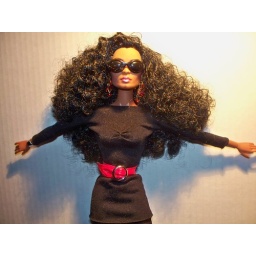
Diana Ross giving you "Dirty Looks" in "Barbie Basic" black dress